Sky position (RA, Dec in degrees): 211.239, -1.839
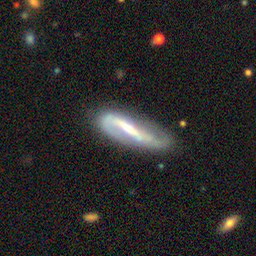
Galaxy morphology: Barred Spiral Galaxies